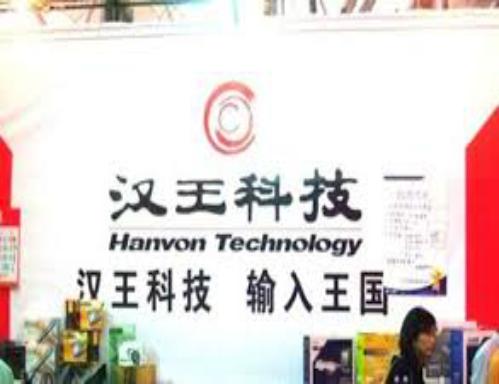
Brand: hanvon
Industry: Electronic